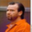
Label: man